Okenane

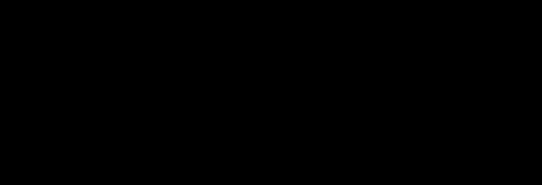
Purple sulfur bacteria produce the pigment molecule okenone, which is then diagenetically altered and preserved as the partially saturated okenane. Discovering okenane in sediments is considered evidence of purple sulfur bacteria, implying an anoxic and sulfidic environment.

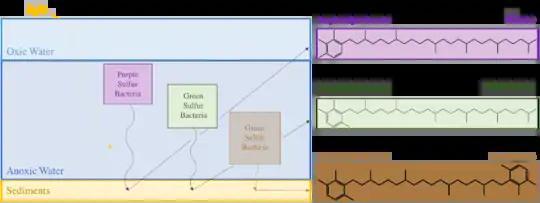
In the Paleoproterozoic, the water column possibly became sulfidic and anoxic. Purple and green sulfur bacteria likely thrived in this euxinic environment. Purple sulfur bacteria produce the pigment okenone which, during diagenesis, degrades to okenane. Green sulfur bacteria with green pigments produce chlorobactene, which is altered to chlorobactane during burial. Green sulfur bacteria with brown pigments produce isorenieratene, which is preserved as isorenieratane. Each anoxygenic phototroph occupies a different depth range in the ocean, based on their pigment's light absorption. Biomarkers from these species may teach us about anoxic paleoenvironments.

Okenone is a carotenoid, a class of pigments ubiquitous across photosynthetic organisms. These conjugated molecules act as accessories in the light harvesting complex. Over 600 carotenoids are known, each with a variety of functional groups that alter their absorption spectrum. Okenone appears to be best adapted to the yellow-green transition (520 nm) of the visible spectrum, capturing light below marine plankton in the ocean. This depth varies based on the community structure of the water column. A survey of microbial blooms found Chromatiaceae anywhere between 1.5m and 24m depth, but more than 75% occurred above 12 meters. Further planktonic sulfur bacteria occupy other niches: green sulfur bacteria, the Chlorobiaceae, that produce the carotenoid chlorobactene were found in greatest abundance above 6m while green sulfur bacteria that produce isorenieratene were predominantly identified above 17m. Finding any of these carotenoids in ancient rocks could constrain the depth of the oxic to anoxic transition as well as confine past ecology. Okenane and chlorobactane discovered in Australian Paleoproterozoic samples allowed conclusions of a temporarily shallow anoxic transition, likely between 12 and 25m.